Mapusaurus

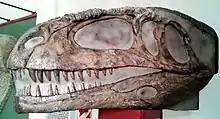
Reconstructed skull

"Mapusaurus" was excavated between 1997 and 2001, by the Argentinian-Canadian Dinosaur Project, from an exposure of the Huincul Formation (late Cenomanian–Turonian) at Cañadón del Gato. It was described and named by paleontologists Rodolfo Coria and Phil Currie in 2006.